Cross-filing

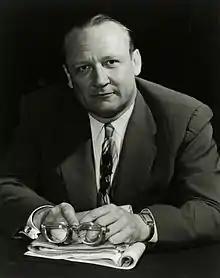
Senator William Knowland, a Republican, won the nomination of both major parties in the 1952 Senate election, bringing increased attention to the cross-filing system.

In 1952, incumbent Republican US Senator William Knowland won the nomination of both parties. This marked the low point of post-war Democratic political fortunes in California, and brought into sharp focus the results of cross-filing. Though the majority of California voters were registered Democrats, there had only been one Democratic Governor in the 20th century, and Republicans held majorities in both houses of the Legislature and 111 of the 162 elective partisan offices in the state.